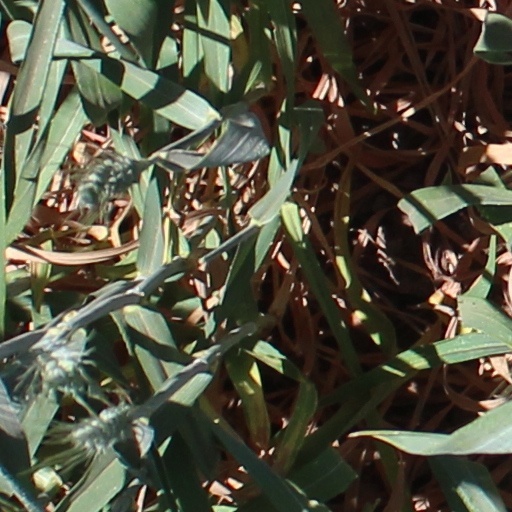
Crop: wheat